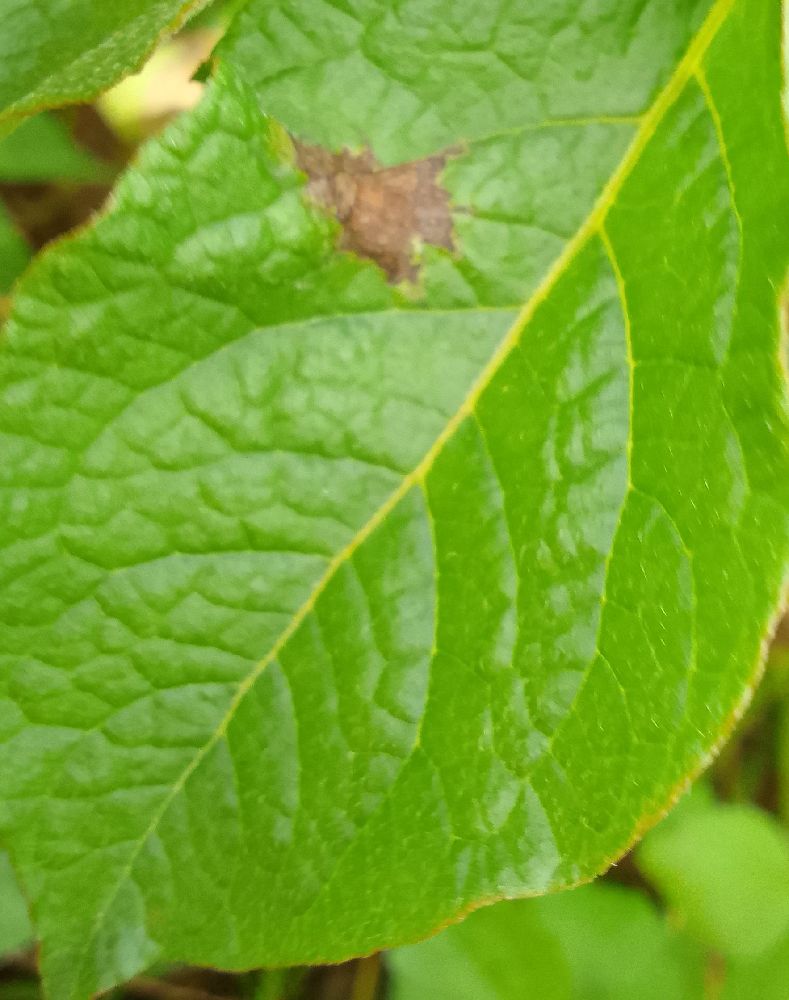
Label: Late blight